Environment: real
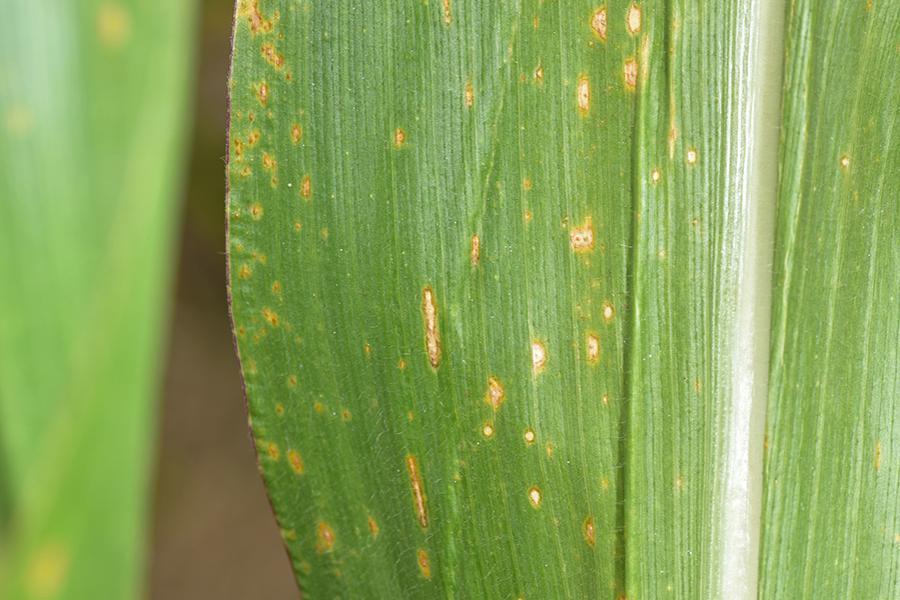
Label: gray_leaf_spot